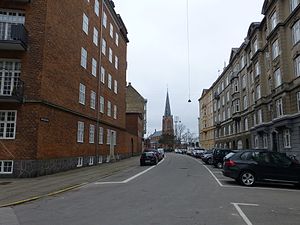
Sankt Jakobs Gade
Sankt Jakobs Gade mellem Gustav Adolfs Gade og Sankt Jakobs Plads.
Sankt Jakobs Gade er navnet på en ca. 200 meter lang gade på Østerbro. Den begynder som en sidegade til Østerbrogade, ved Sankt Jakobs Plads overfor Sankt Jakobs Kirke, og fortsætter mod sydøst til hjørnet af Randersgade og Nordre Frihavnsgade.